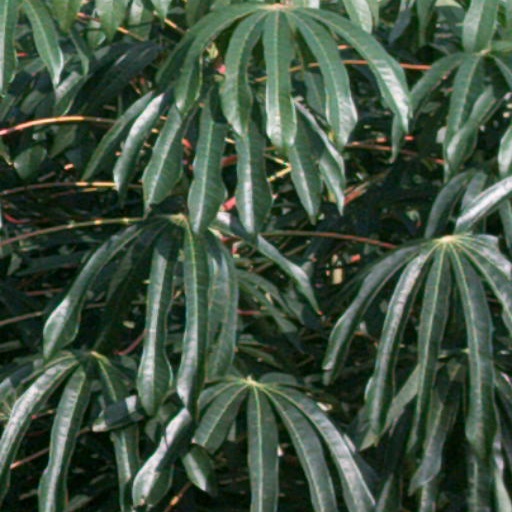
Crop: cassava